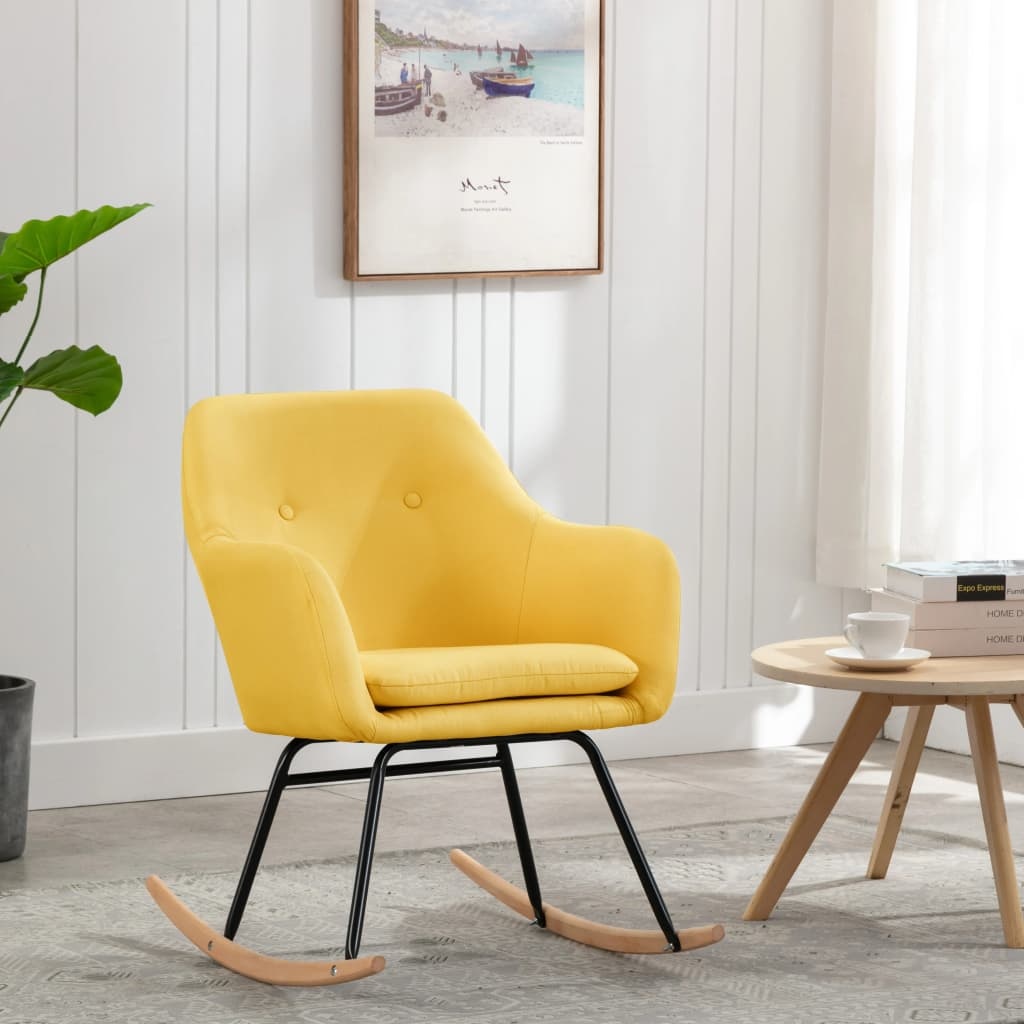
Schaukelstuhl Senfgelb Stoff
Der Schaukelstuhl im modernen Design bringt ein heimisches Gefühl und Komfort in Ihren Wohnraum. Der Schaukelstuhl ist mit weichem Stoff gepolstert und hat einen pulverbeschichteten Metallrahmen, wodurch er stabil ist und man weich sitzt. Das dick gepolsterte Kissen, das abnehmbar und leicht zu reinigen ist, bietet Ihnen zusätzlichen Sitzkomfort. Darüber hinaus bieten die Buchenholzfüße eine hohe Stabilität. Mit dem langen Fußdesign lässt sich der Stuhl nicht leicht umkippen. Der Schaukelstuhl kann im Wohnzimmer, im Garten, auf der Terrasse oder in jedem anderen Zimmer verwendet werden. Farbe: Senfgelb Material: Stoff (100% Polyester), Buchenholz, Metall, Schaum, Sperrholz Gesamtmaße: 60 x 71 x 79 cm (B x T x H) Sitzfläche: 41 x 42 cm (B x T) Sitzhöhe vom Boden: 43,5 cm Armlehnenhöhe vom Boden: 61,5 cm Rückenlehnen-Höhe: 44 cm Beinlänge: 76 cm Zusammenbau erforderlich: Ja Lieferung enthält: 1 x Sessel 1 x Auflage Max. Tragfähigkeit: 110 kg
Brand: vidaXL
Category: Furniture > Chairs > Hanging Chairs